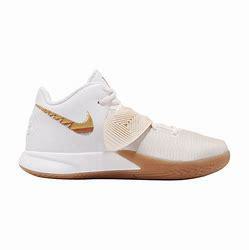
Brand: Nike
Model: Kyrie Flytrap 3